Ray Lewis

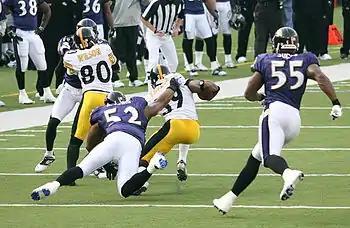
Lewis (#52) brings down Willie Parker in a game against the Pittsburgh Steelers, 2006

Lewis was the leading vote recipient for the 2003 AP All-Pro team, earning 49 of 50 votes. He also won the annual AP NFL Defensive Player of the Year with 43 votes out of 50. He was named to his sixth career Pro Bowl for the 2003 season. Additionally, Lewis earned "Pro Football Weekly", PFWA, and "Football Digest" Defensive MVP honors and was named to Dr. Z's "Sports Illustrated" All-Pro team, "Pro Football Weekly" All-NFL team, "Pro Football Weekly" All-AFC team, "Football Digest" All-Pro first team, and "The Sporting News" All-Pro team. Lewis also earned the KC 101 AFC Defensive Player of the Year award for the 3rd time in four years, the 2003 NFL Alumni Linebacker Of The Year, and finished with 161 tackles, one and a half sacks, six interceptions, two forced fumbles, two fumble recoveries, 14 pass deflections, and one touchdown. He was named NFL Defensive Player of the Month for November and AFC Defensive Player of the Week for his 15-tackle, one-interception performance against the Pittsburgh Steelers in week 17. In the loss to the Tennessee Titans, Lewis totaled 17 tackles.